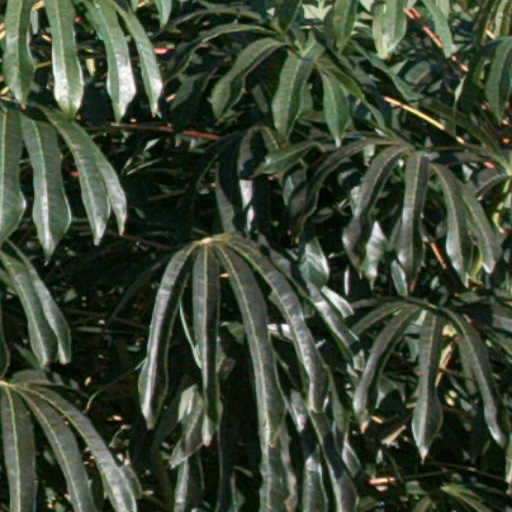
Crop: cassava